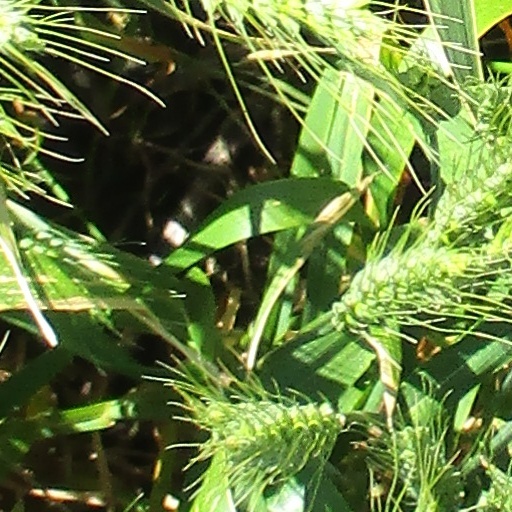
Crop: wheat